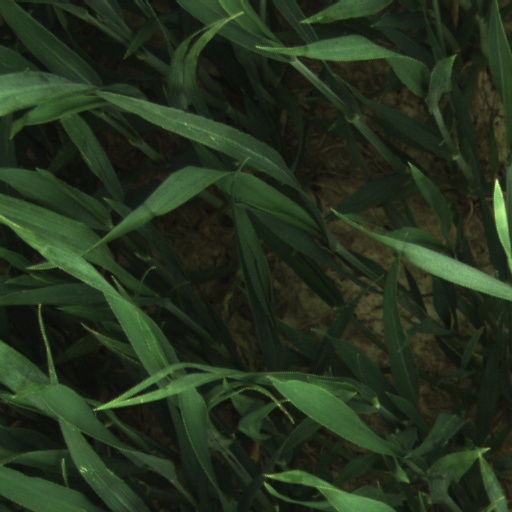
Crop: wheat